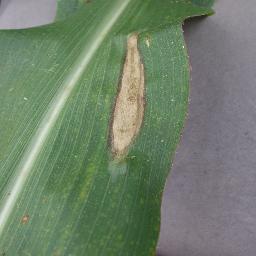
Label: Corn___Northern_Leaf_Blight